97th Rifle Division

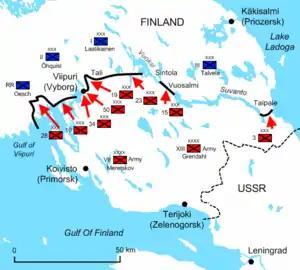
Karelian Isthmus March 13, 1940. Note position of 15th Rifle Corps.

Within a few months the 97th Division was transferred north to the Northwestern Front on the Karelian Isthmus where it was assigned to the new 13th Army when that force was split from 7th Army in January 1940. The division first joined the 23rd Rifle Corps before being transferred to the 15th Rifle Corps and remained in reserve until the fighting was renewed in February. The division and its Corps was deployed on the Army's left flank along the Vuoksi waterway. In the course of the fighting several soldiers of the 97th became Heroes of the Soviet Union, among them Sr. Lt. Spiridon Mikhailovich Egorov, a company commander of the 69th Rifle Regiment who distinguished himself in the capture of Vitsa-Saari island from February 25-28. He went on to study at the Frunze Military Academy in 1942 and served through the Great Patriotic War, reaching the rank of lieutenant colonel before moving to the reserve in 1947. He resided in Moscow before he died in December 1999.